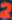
Number: 2